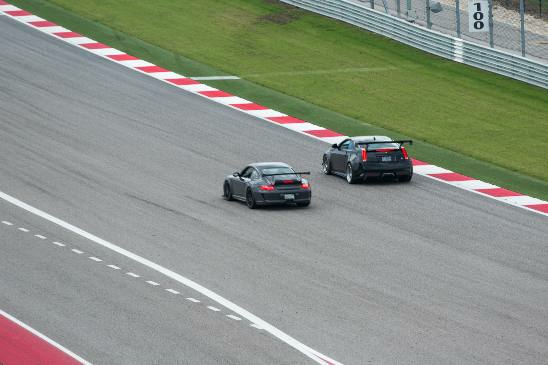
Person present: No